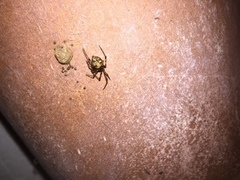
Species: Parasteatoda_tepidariorum